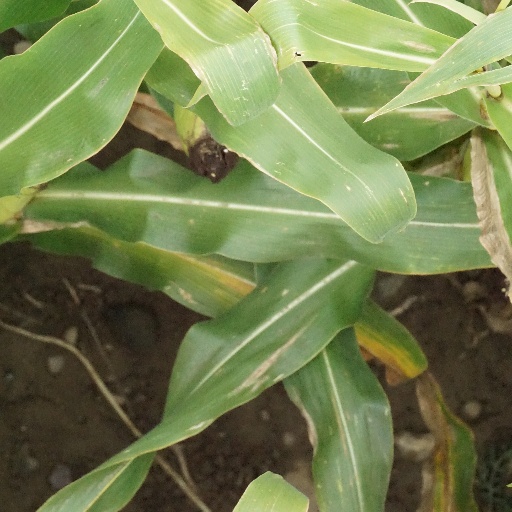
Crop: maize; corn